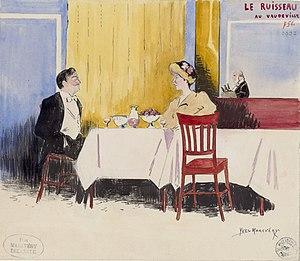
Louis Gauthier et Yvonne de Bray dans ""Le ruisseau"" de Pierre Wolff , Paris,Théâtre du Vaudeville, 21-03-1907, dessin de Yves Marevéry."
Yvonne de Bray, née le 12 mai 1887 à Paris, ville où elle est morte le 1ᵉʳ février 1954, est une actrice et comédienne française.
Louis Gauthier, né le 4 mars 1864 à Paris 4e et mort le 5 janvier 1946 à Beaumont-sur-Oise, est un acteur de théâtre et de cinéma français.